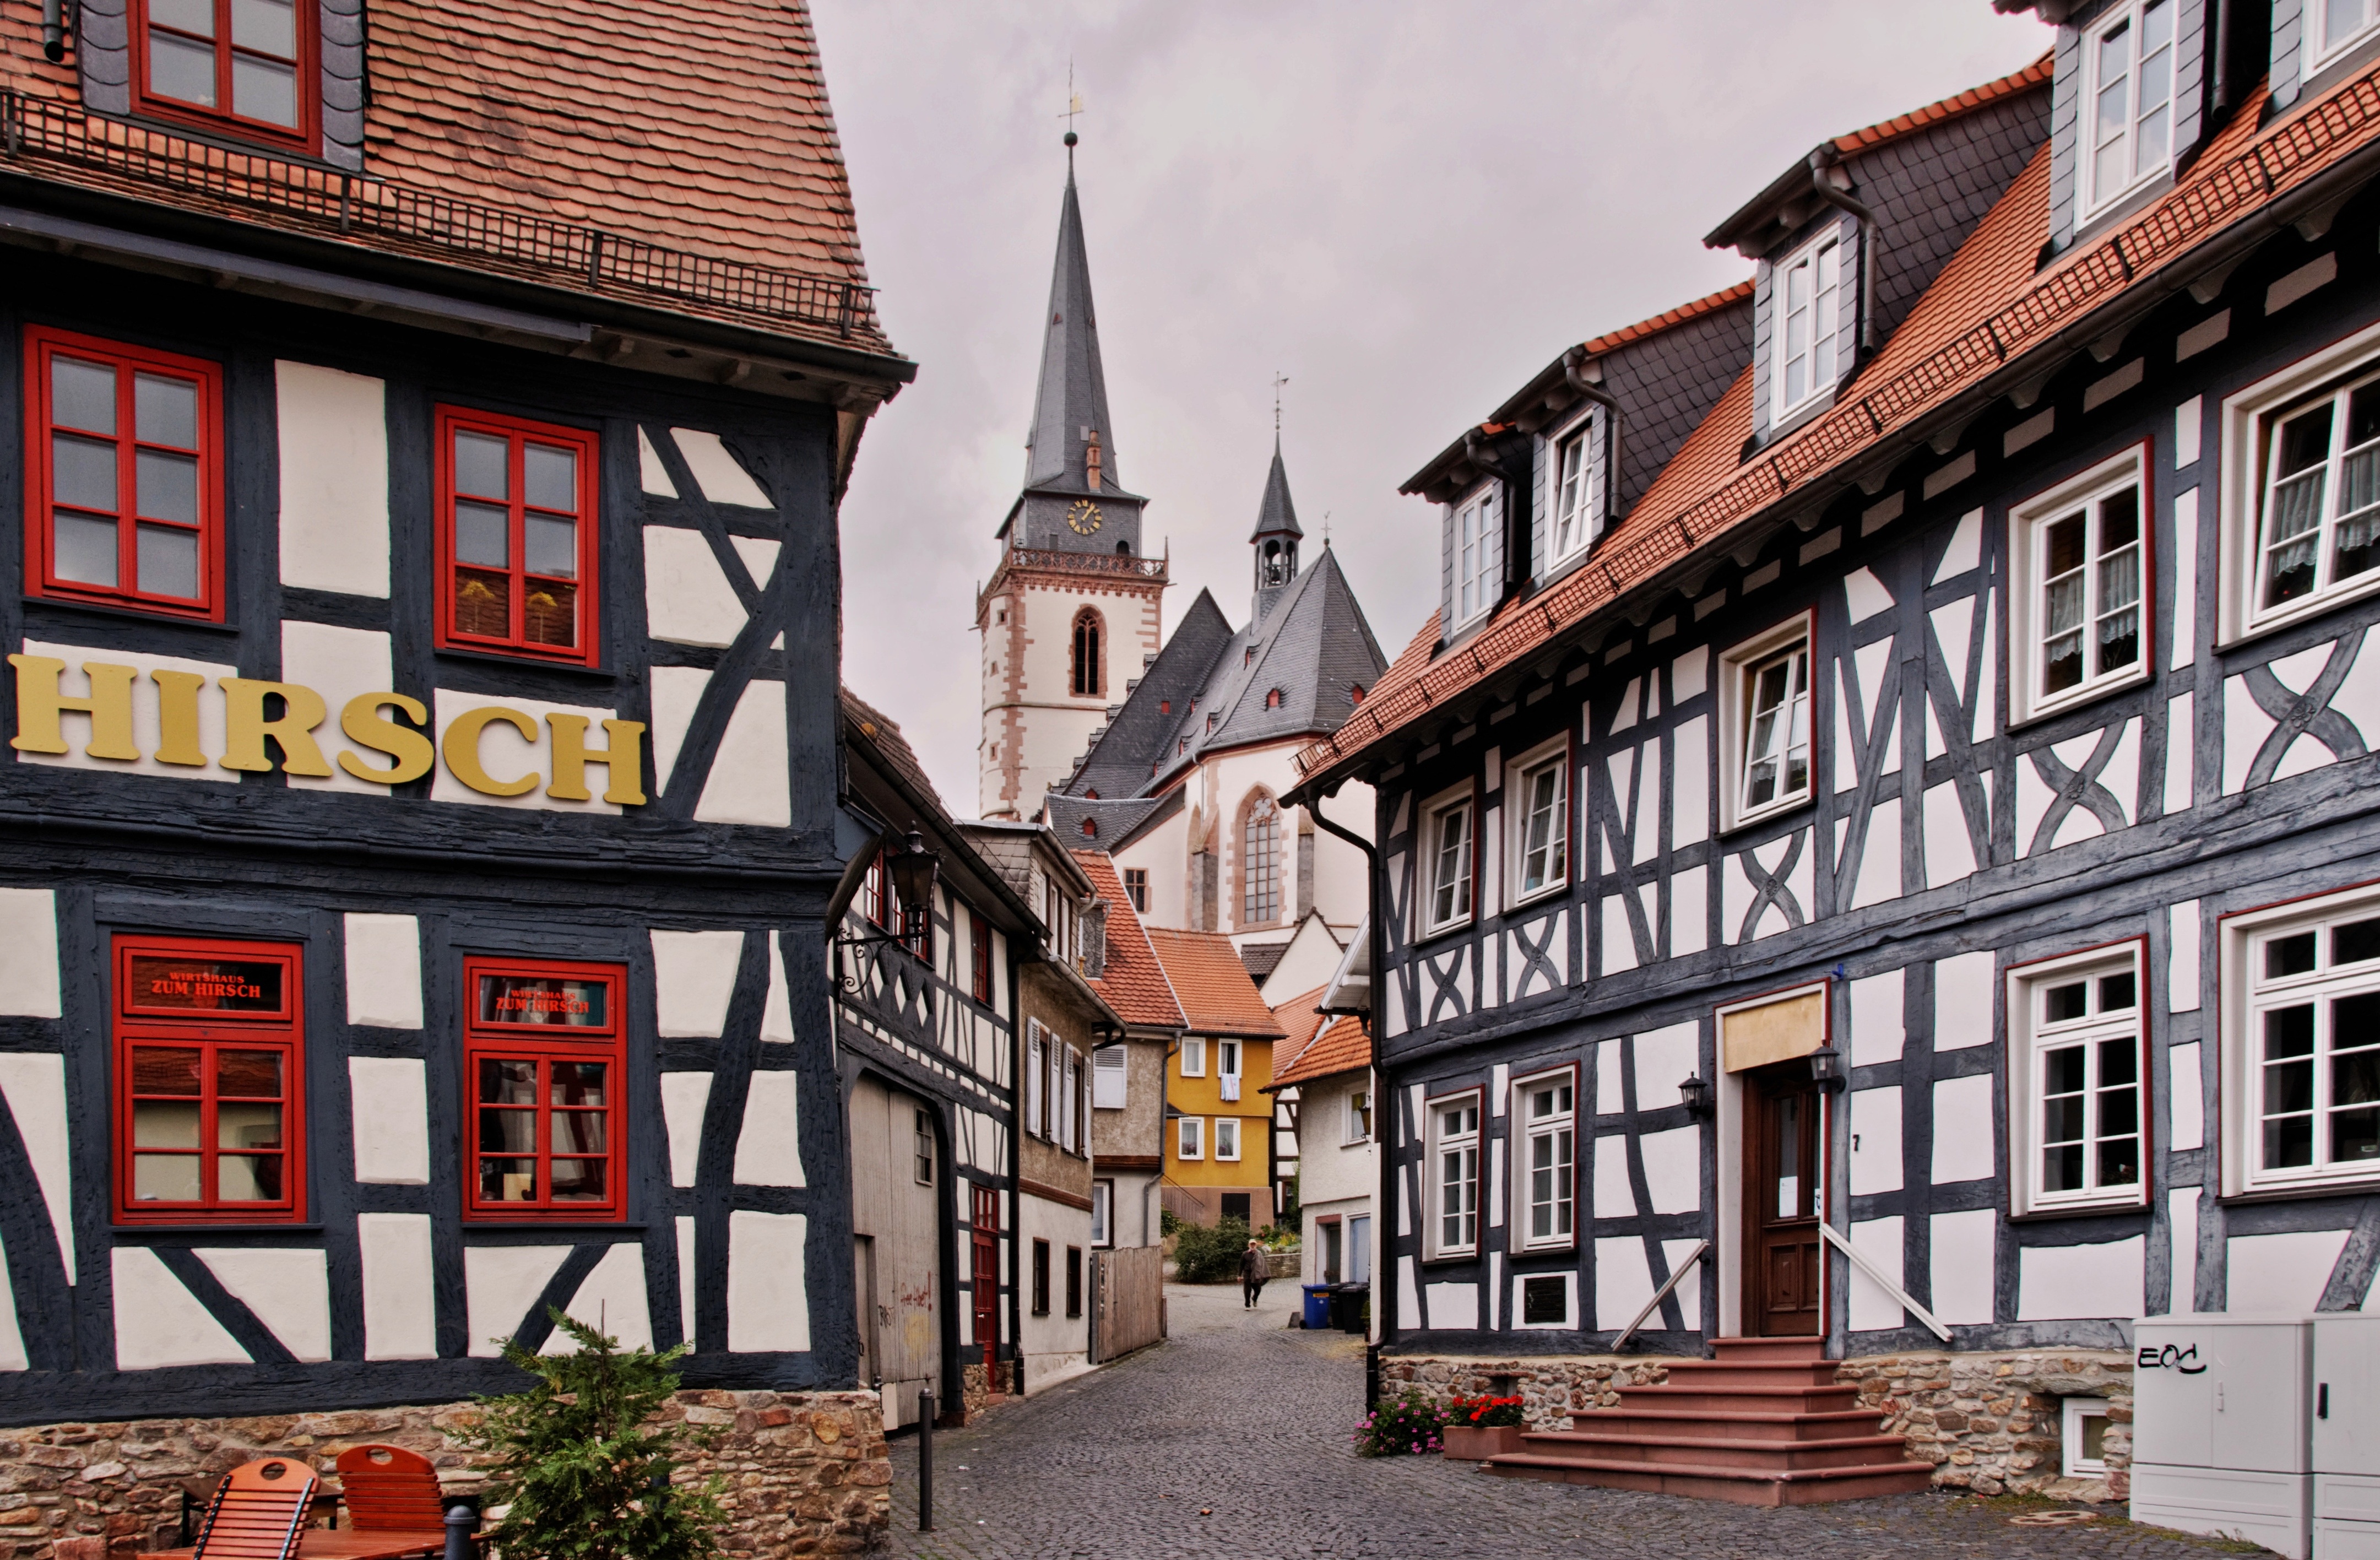
architecture, road, street, house, town, alley, city, wall, cityscape, downtown, facade, old town, infrastructure, oberursel, neighbourhood, fachwerkhaus, truss, fachwerkh user, urban area, human settlement